Red Dwarf

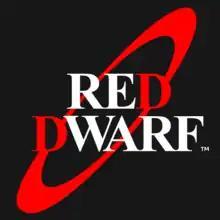
Logo (1992–99)

Red Dwarf is a British science fiction comedy programme created by Rob Grant and Doug Naylor, consisting of a